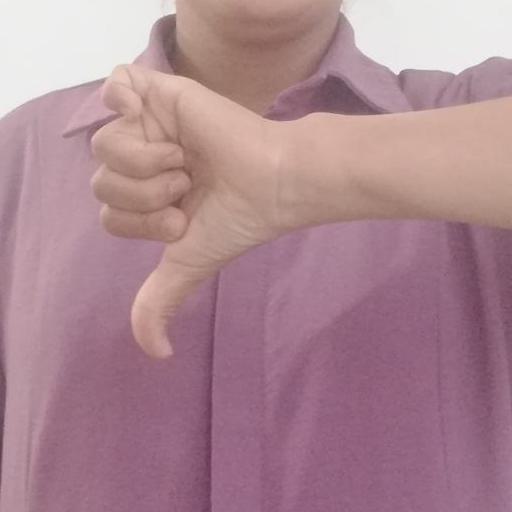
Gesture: dislike